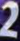
Number: 2